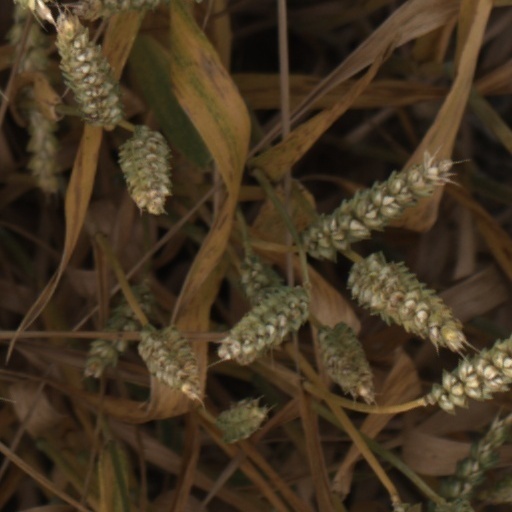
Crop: wheat